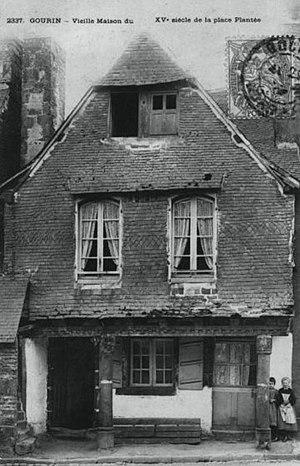
Maison à piliers datant du XVe ou du XVIe siècle située autrefois place Stenfort à Gourin, avant qu'elle ne soit détruite (carte postale circa 1900).
Gourin [ɡuʁɛ̃] est une commune du département du Morbihan, dans la région Bretagne, en France.